Military of the Qing dynasty

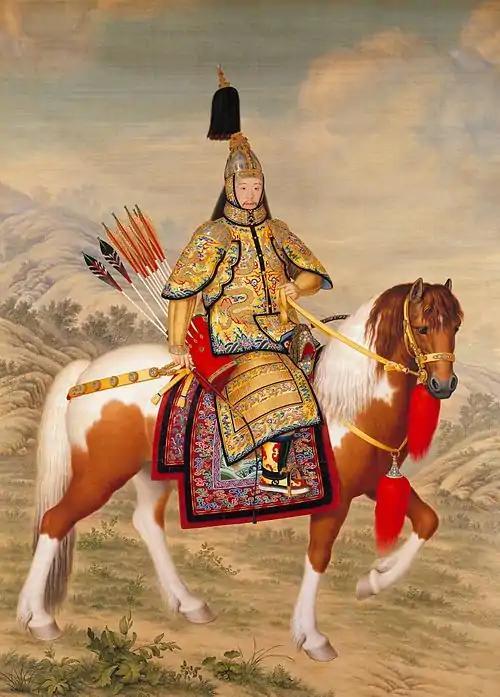
The Qianlong Emperor in ceremonial armour on horseback, by Giuseppe Castiglione.

The Banner system was developed on an informal basis as early as 1601, and formally established in 1615 by Jurchen leader Nurhaci (1559–1626), the retrospectively recognized founder of the Qing. His son Hong Taiji (1592–1643), who renamed the Jurchens "Manchus", created eight Mongol banners to mirror the Manchu ones and eight "Han-martial" banners manned by Han troops who surrendered to the Qing before the full-fledged conquest of China proper began in 1644. After 1644, the Ming troops that surrendered to the Qing were integrated into the Green Standard Army, a corps that eventually outnumbered the Banners by three to one.